Sennacherib

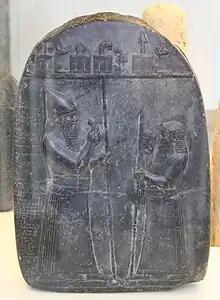
Depiction of Sennacherib's arch-enemy Marduk-apla-iddina II (left), king of Babylon 722–710 BC and 704/703–703 BC and the instigator of many of Sennacherib's later conflicts

Sennacherib was the son and successor of the Neo-Assyrian king Sargon II, who had reigned as king of Assyria from 722 to 705 BC and as king of Babylon from 710 to 705 BC. The identity of Sennacherib's mother is uncertain. Historically, the most popular view has been that Sennacherib was the son of Sargon's wife Ataliya, although this is now considered unlikely. To have been Sennacherib's mother, Ataliya would have had to be born around the year 760 BC, at the latest, and lived to at least 692 BC, as a "queen mother" is attested in that year, but Ataliya's grave at Nimrud, which was discovered in the 1980s, indicates she was 35 years old at most when she died. The Assyriologist Josette Elayi considers it more plausible Sennacherib's mother was another of Sargon's wives, Ra'īmâ; a stele from Assur (once the capital of Assyria), discovered in 1913, specifically refers to her as the "mother of Sennacherib". Ra'īmâ's existence is a recent discovery, based on a 2014 reading of the inscription on the stele. Sargon claimed he was himself the son of the earlier king Tiglath-Pileser III, but this is uncertain as Sargon usurped the throne from Tiglath-Pileser's other son Shalmaneser V.